Central bank put

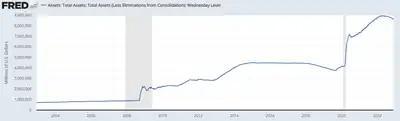
Assets of the US Federal Reserve. Grayed areas correspond to 2008 and 2020 events

A central bank put (an abbreviation of the "central bank put option") is a financial practice where a central bank sets up an effective floor underneath the prices of certain asset classes, recently by offering to buy these assets from private entities outright and requesting no obligation from sellers to compensate the central bank for possible losses. Central bank put is one of the tools central banks use to calm a financial market when it becomes unstable. As long as the country where the central bank is executing the put can avoid a major debasement of its currency, the put is a very effective mean for supporting the collapsing asset prices. Major examples in the 2020s included: